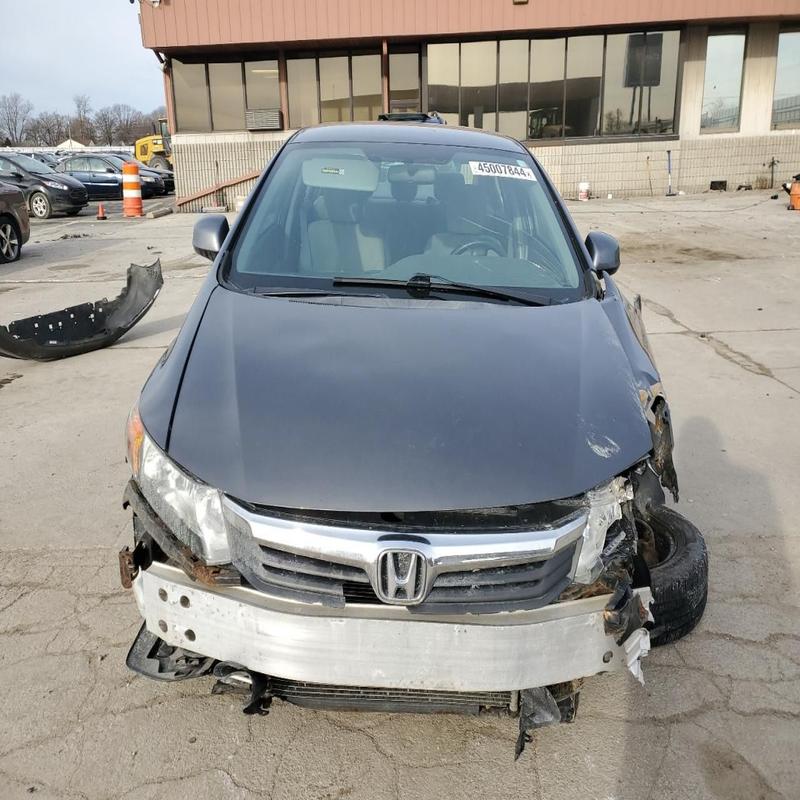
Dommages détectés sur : plaque d'immatriculation avant, pare-choc avant, feu avant droit, feu avant gauche, capot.
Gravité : majeur